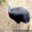
Label: bird